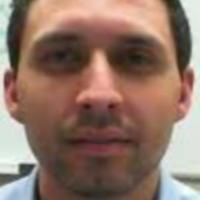
Age group: age 31-40